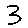
Label: 3